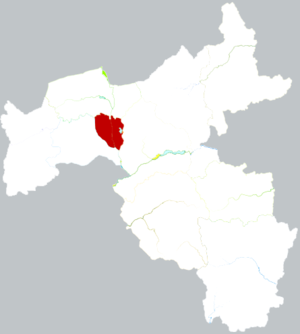
Le district de Pingcheng est une subdivision administrative de la province du Shanxi en Chine. Il est placé sous la juridiction de la ville-préfecture de Datong.